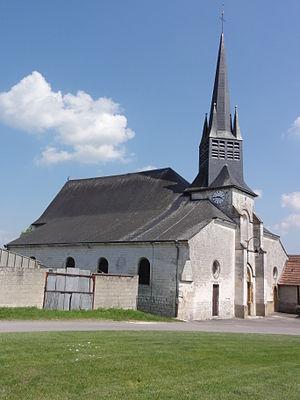
Gomont (Ardennes) Église Saint-Quentin
Gomont est une commune française située dans le département des Ardennes, en région Grand Est.